Sonic Boom (1987 video game)

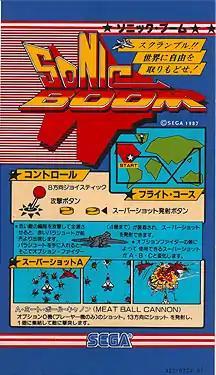
Arcade flyer

is a vertical scrolling shooter developed by Sega and released in the arcades in 1987. Home computer versions for the Amiga, Atari ST, Amstrad CPC, Commodore 64 and ZX Spectrum were released in 1990 by Activision. The original arcade version was released on the "Sega Astro City Mini" console in 2021.